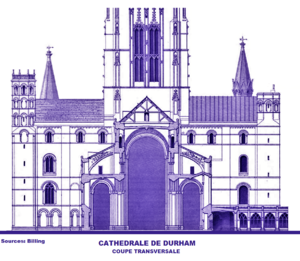
Cathédrale de Durham, Coupe transversale (image du domaine public (Billing, 1845) modifiée)
La cathédrale de Durham est située dans la cité de Durham dans le comté de Durham, en Angleterre. Fondée en 1093, c'est le premier édifice anglais à avoir reçu des voûtes sur toutes ses parties, à être à la fois une abbatiale et une cathédrale, le siège d'un pèlerinage important aux reliques de saint Cuthbert et un point de défense de l'Angleterre face à l'Écosse. Elle est inscrite avec le château de Durham au Patrimoine mondial de l'UNESCO en 1986.